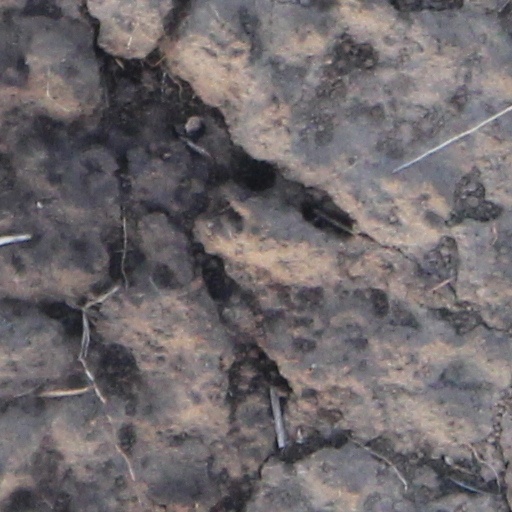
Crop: wheat